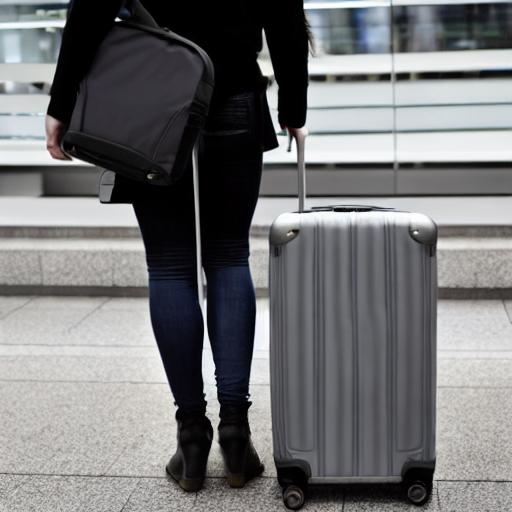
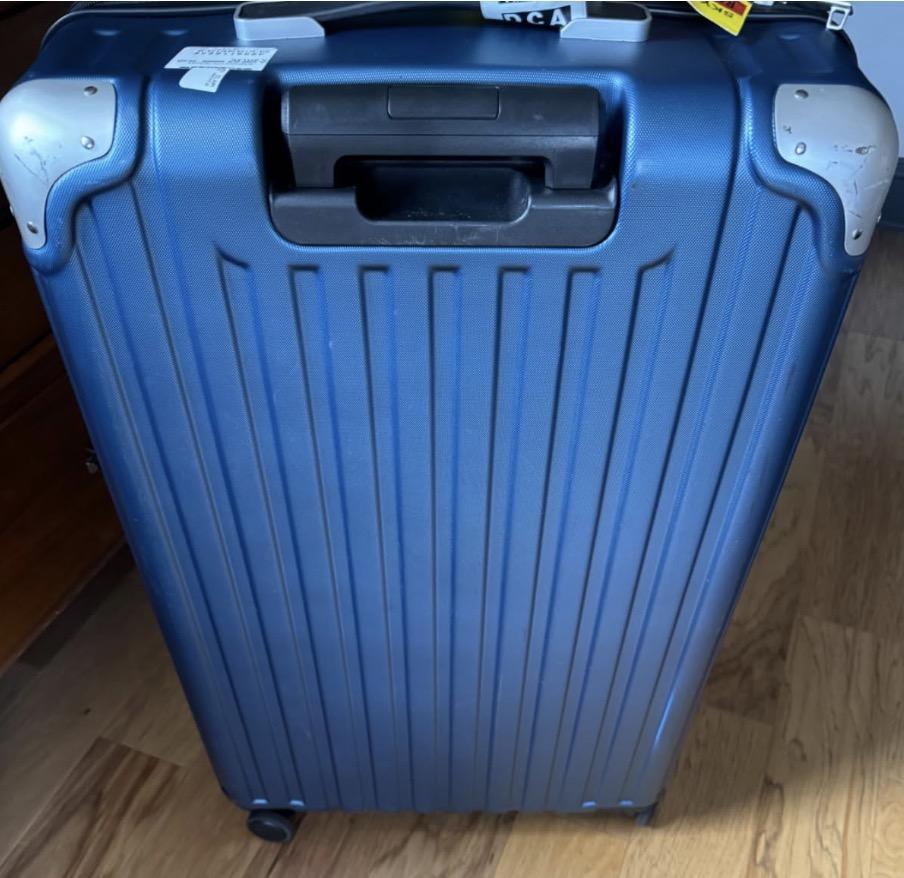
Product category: items_tea
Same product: no